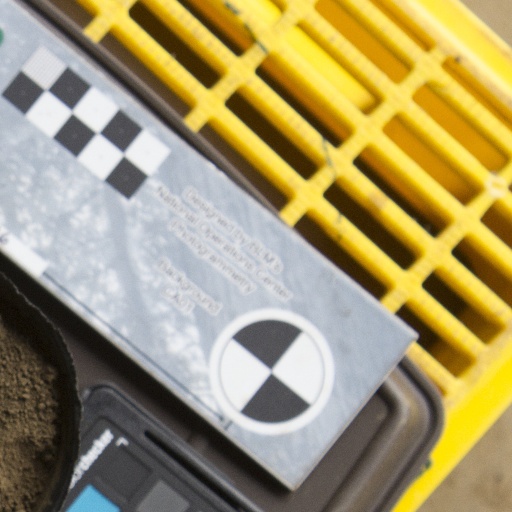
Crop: soybean